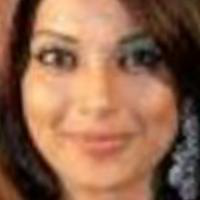
Age group: age 41-55